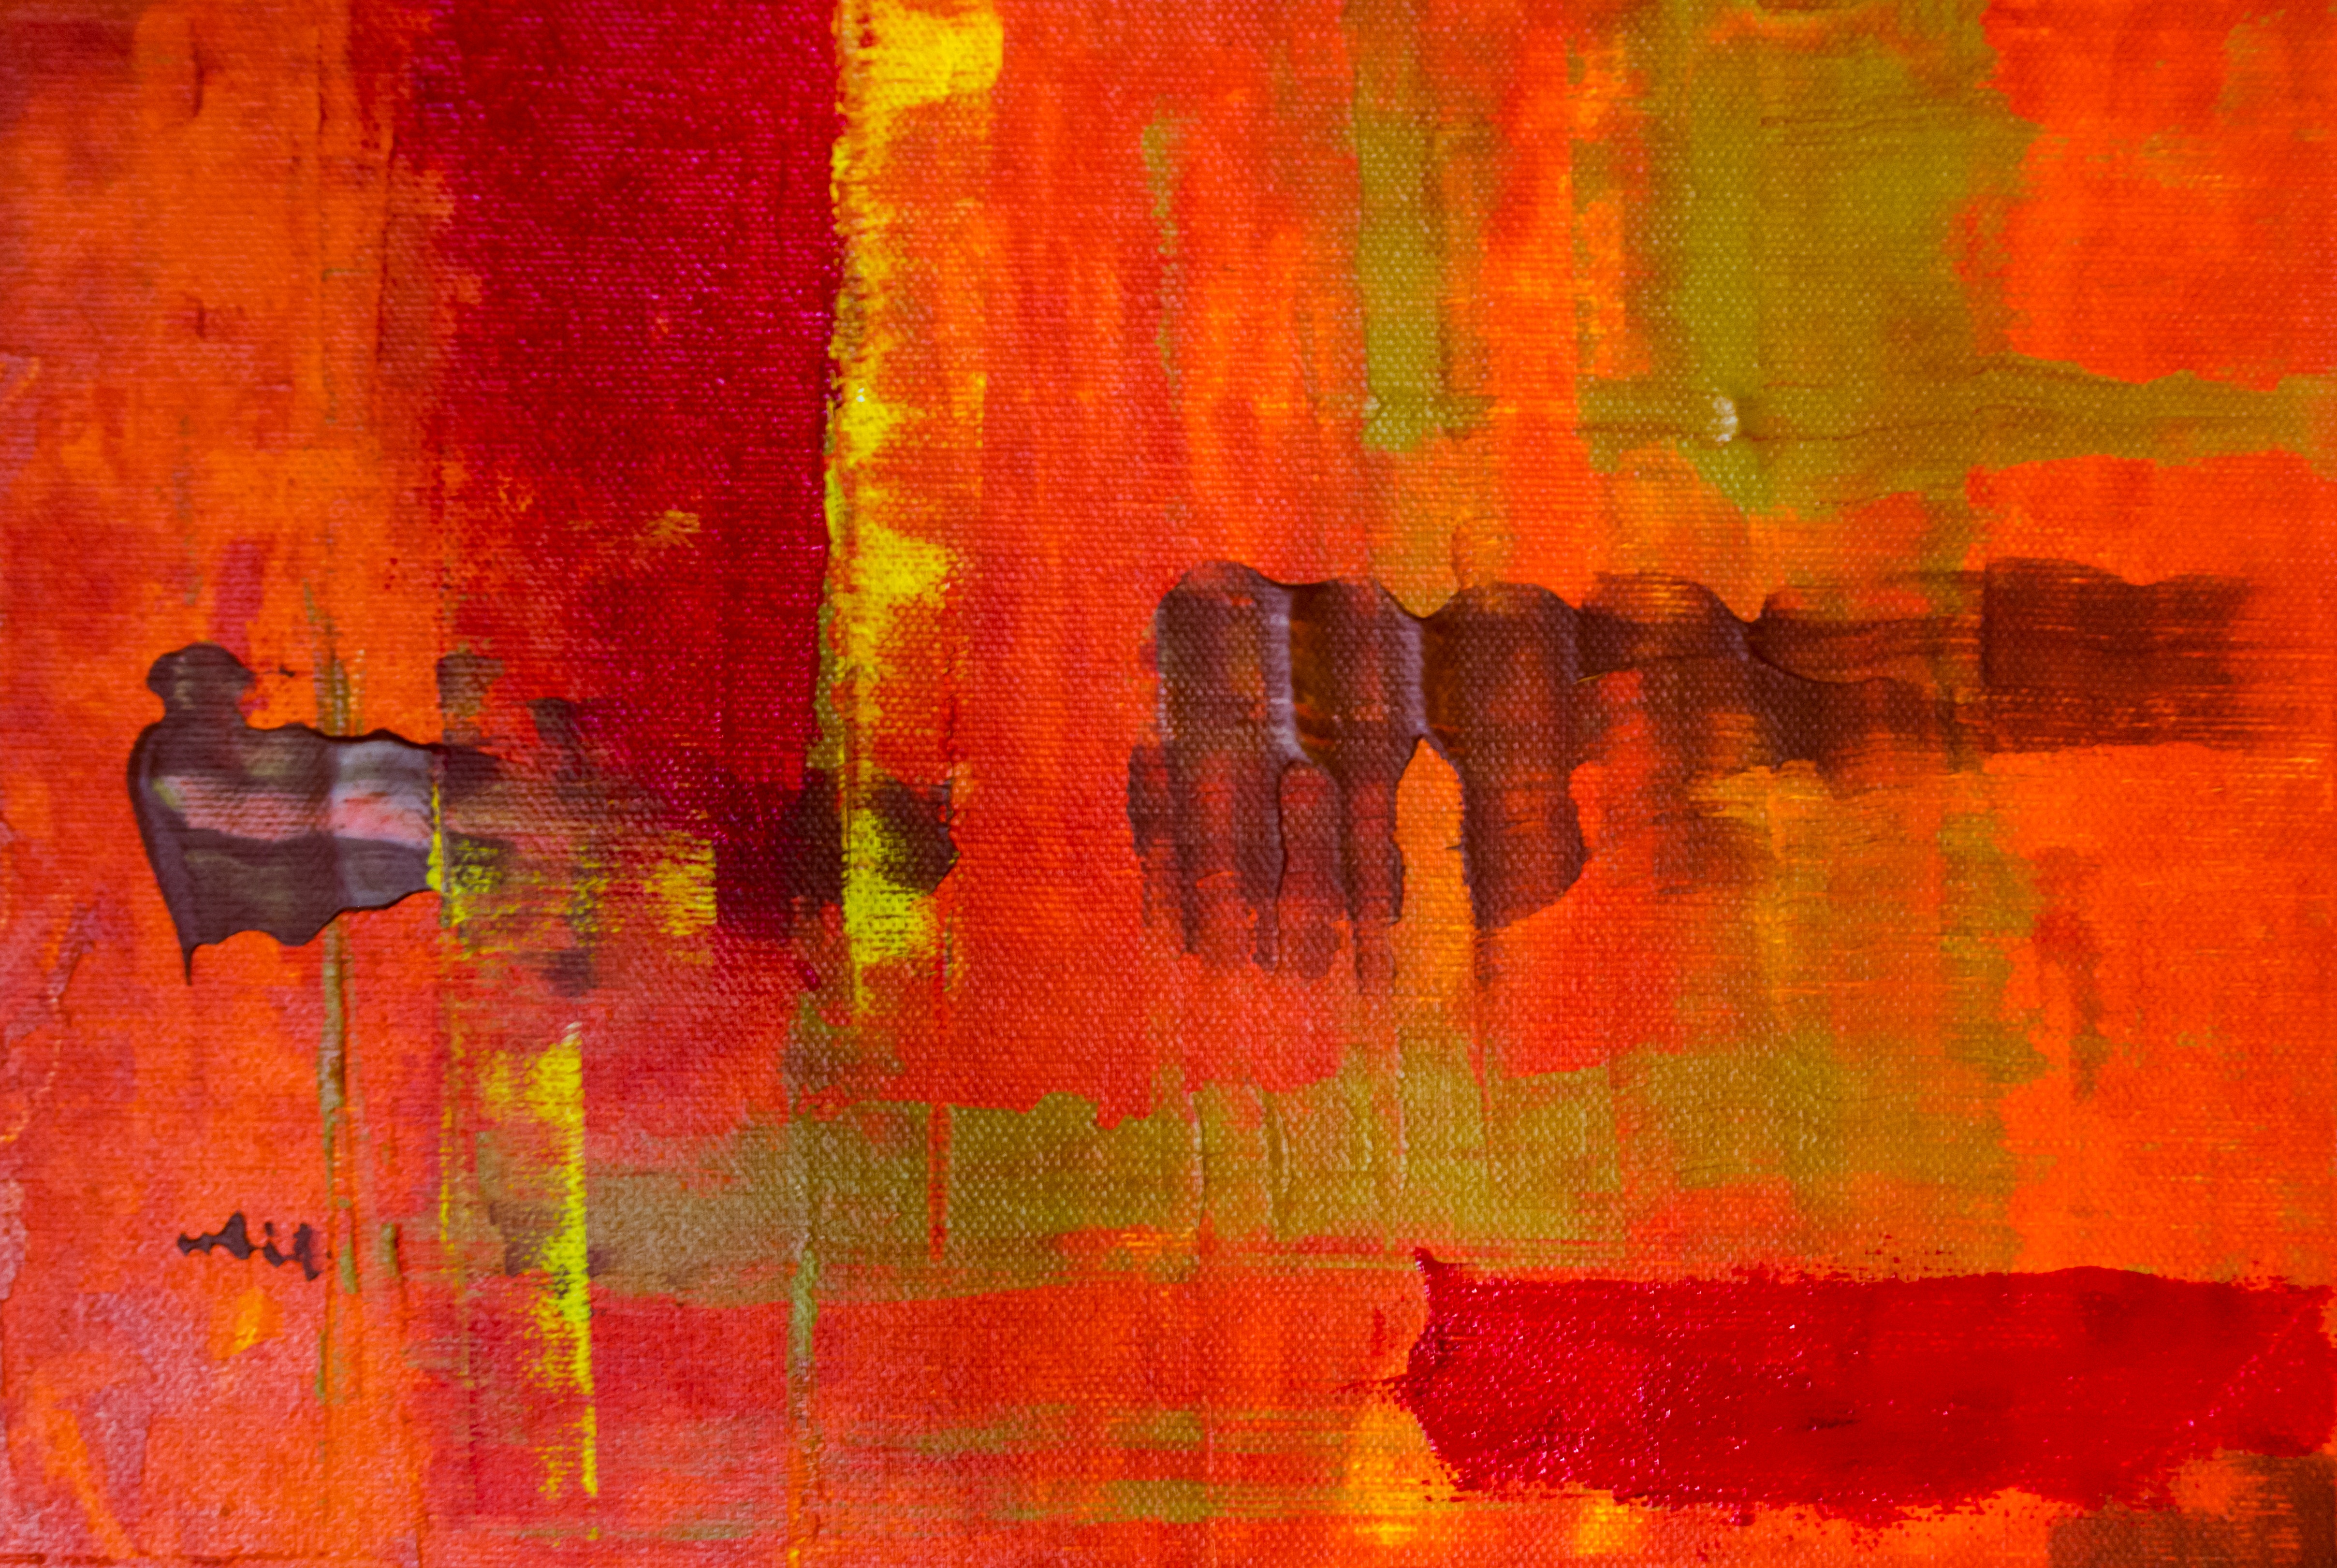
red, painting, modern art, orange, art, acrylic paint, yellow, visual arts, watercolor paint, paint, Tints and shades, artwork, still life